Space debris

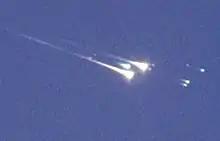
Space debris identified as WT1190F, burning up in a fireball over Sri Lanka

Although spacecraft are typically protected by Whipple shields, solar panels, which are exposed to the Sun, wear from low-mass impacts. Even small impacts can produce a cloud of plasma which is an electrical risk to the panels.